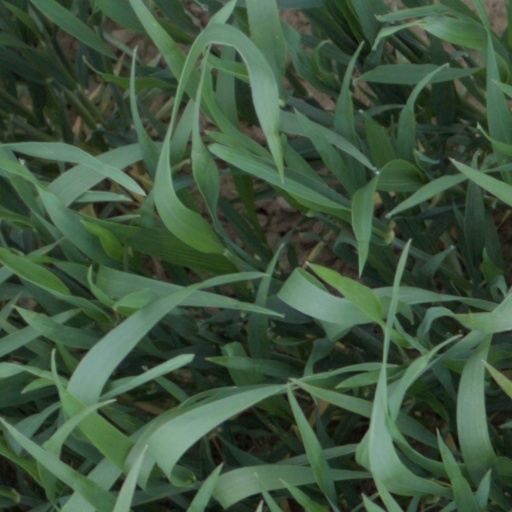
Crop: wheat